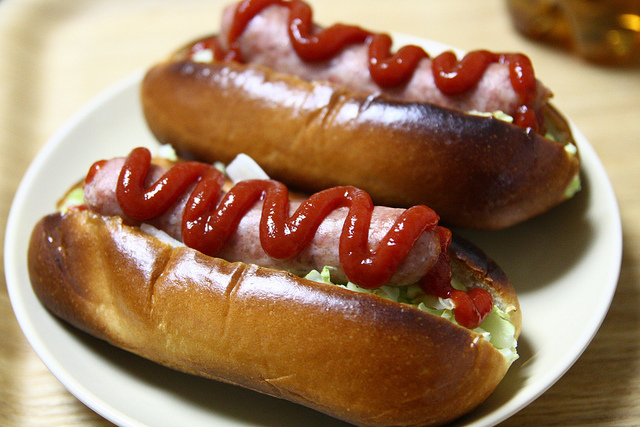
user: Given an image and a question. Answer the question in a short answer. Question: What are hot dogs made out of? Short Answer:
assistant: pork